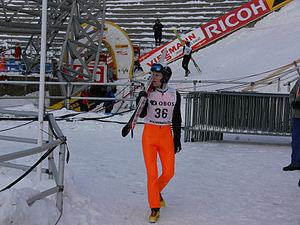
Jens Salumäe est un sauteur à ski et ancien coureur du combiné nordique estonien.